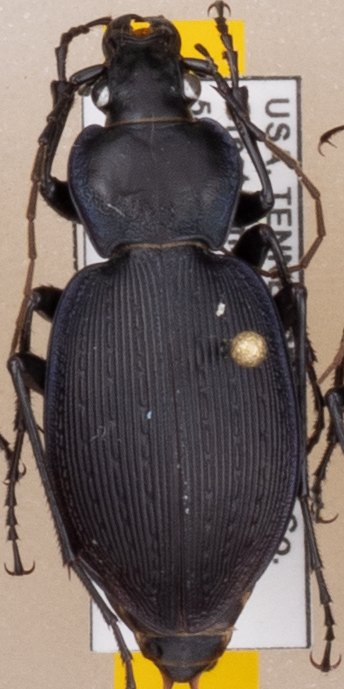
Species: Carabus goryi
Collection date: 2021-06-08
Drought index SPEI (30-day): -0.42
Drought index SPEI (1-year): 0.63
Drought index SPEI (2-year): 2.09